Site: brandenburg
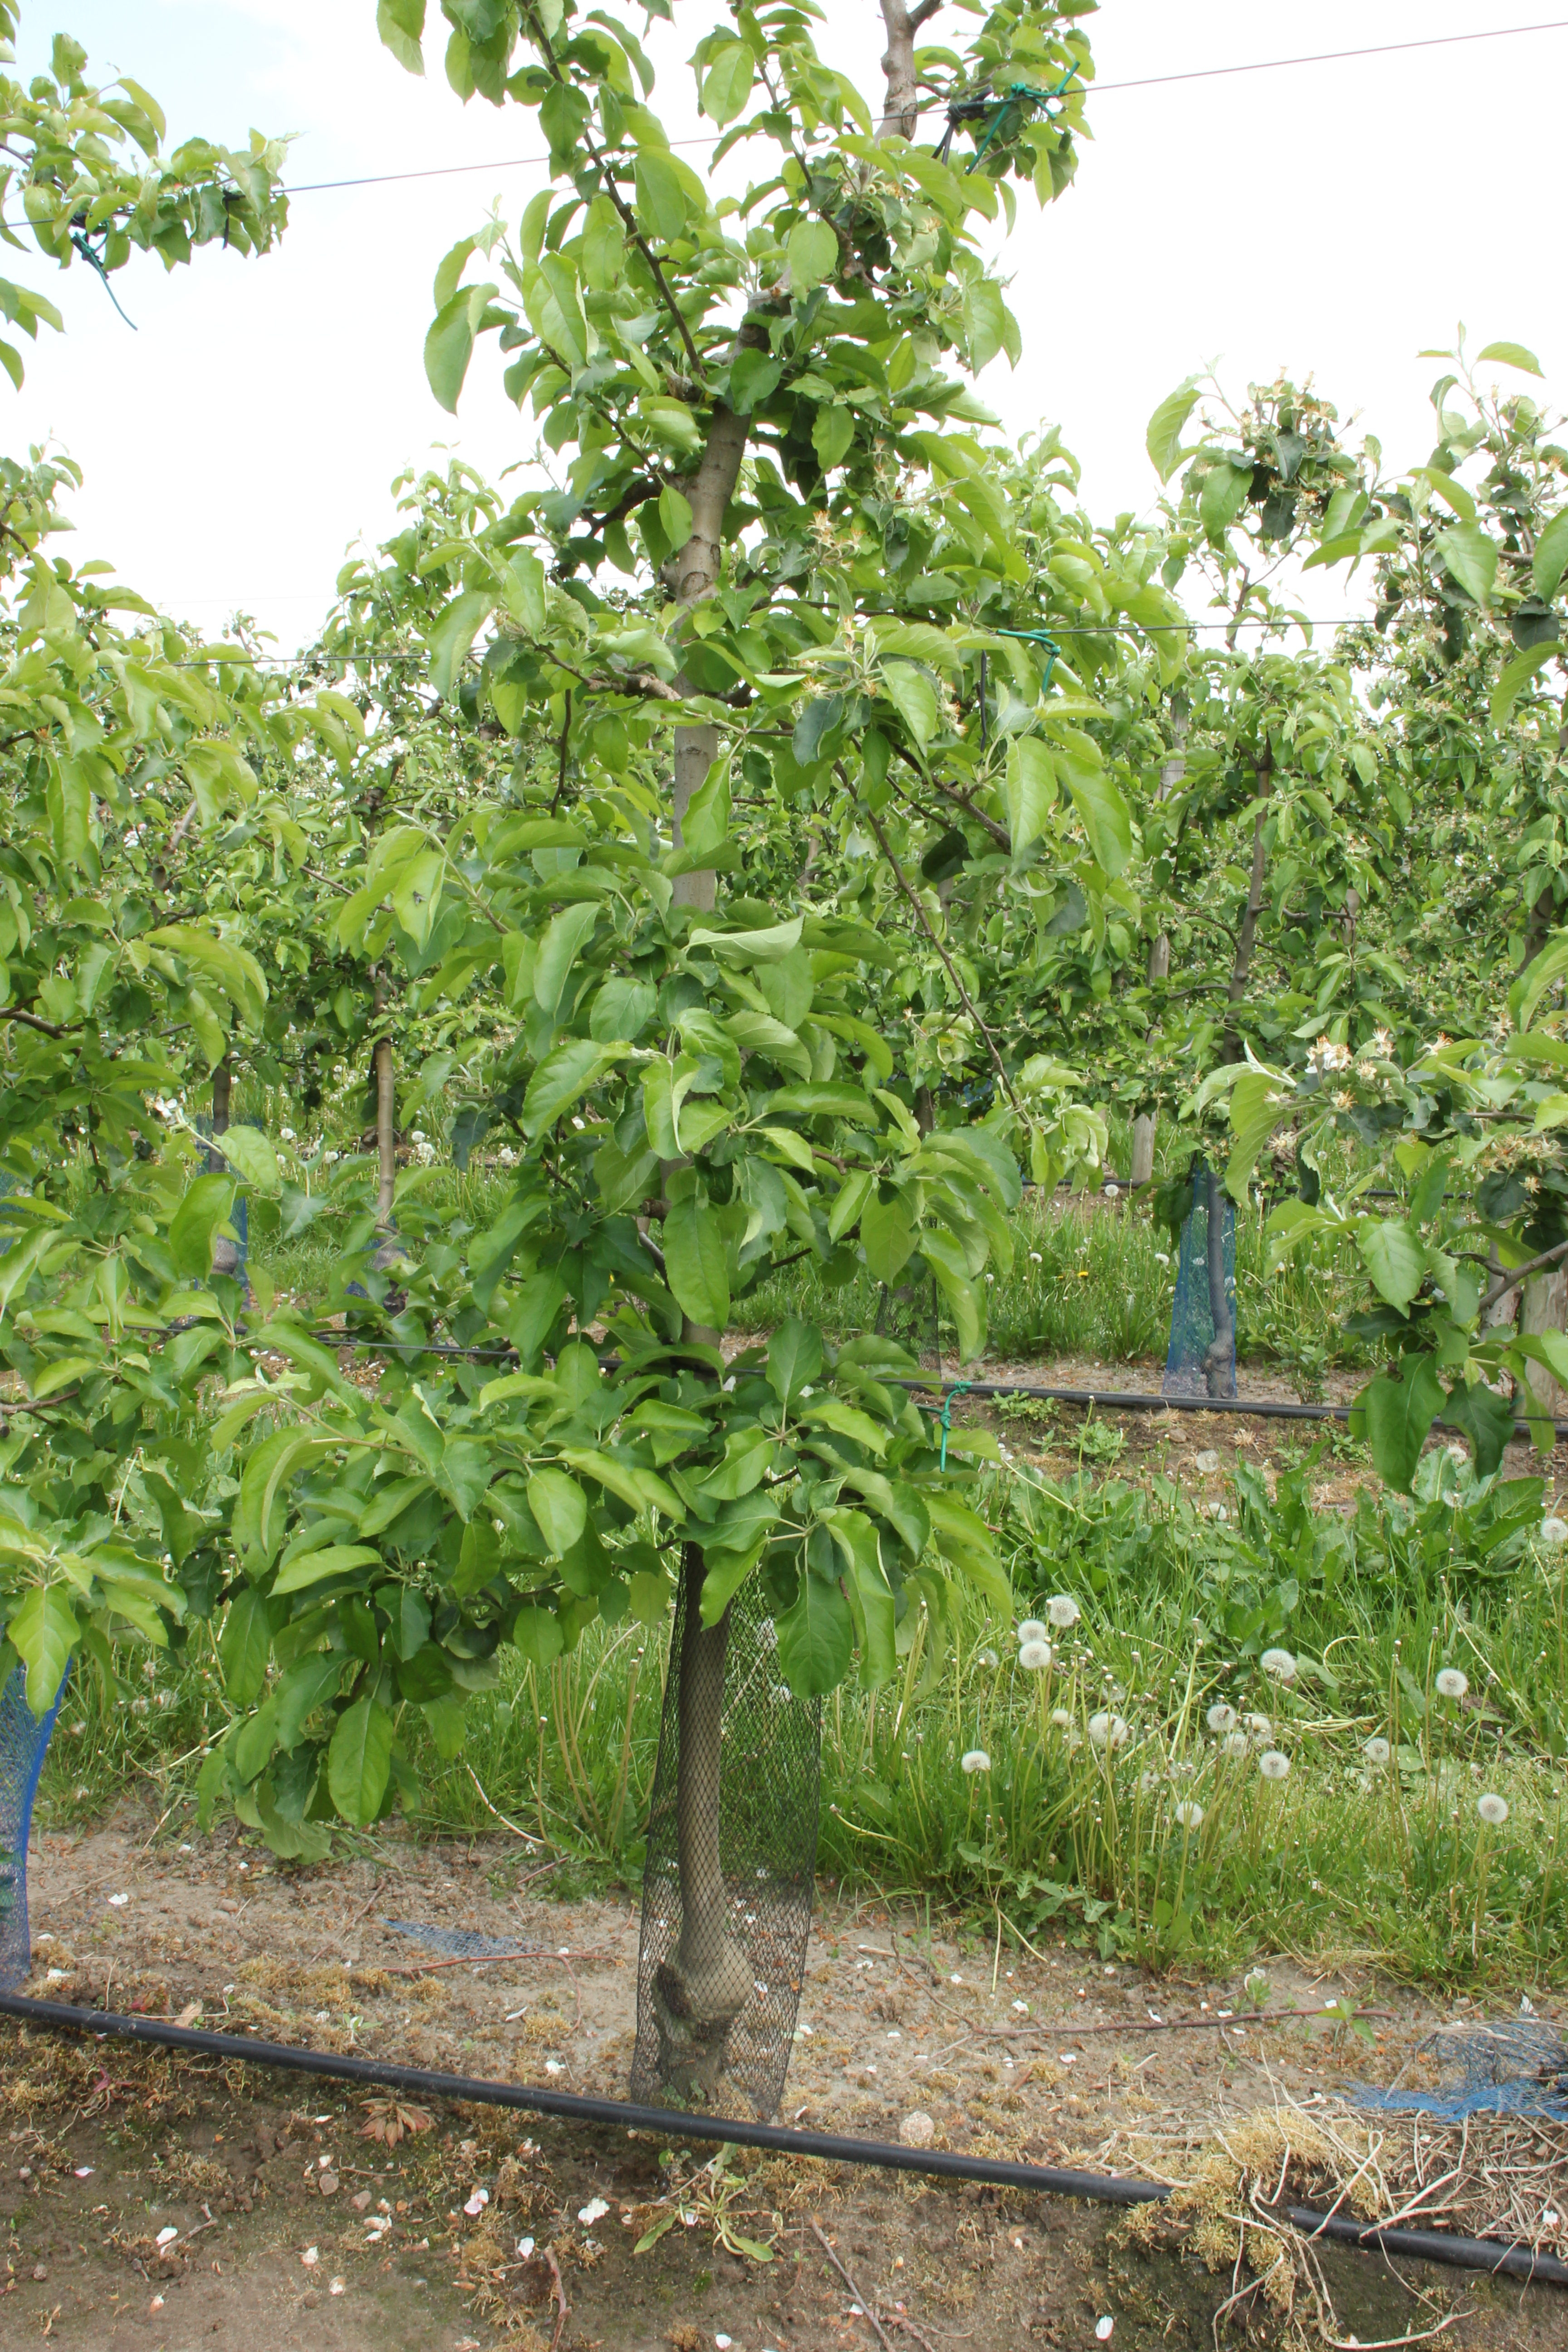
Growth stage (BBCH 67): Flowering